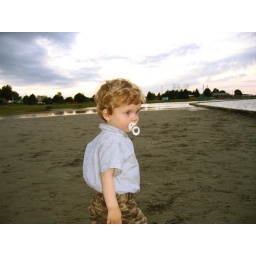
looking for planes in the sky at the beach one sunny late afternoon